Oncomelania hupensis

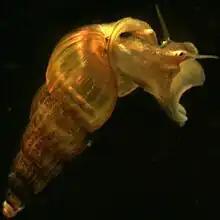
Ribbed-shelled "Oncomelania hupensis hupensis". The ribs on the shell and varix surrounding the aperture are clearly visible, and a pair of eyes and a pair of tentacles are also visible on the head, with a strong contour of the foot below.

Over the past a few decades, the taxonomy of "Oncomelania hupensis" has been a dispute due to the variation in morphological characters such as shell sculpture, operculum etc. Phenotypically, "Oncomelania hupensis" can be separated into ribbed- and smooth- shelled morphotypes. In China, the typical morphotype of "Oncomelania hupensis" is ribbed-shelled, and its distribution is restricted to Yangtze River basin. Smooth-shelled snails are also distributed in mainland China, but are considered the same species and subspecies of "Oncomelania hupensis".